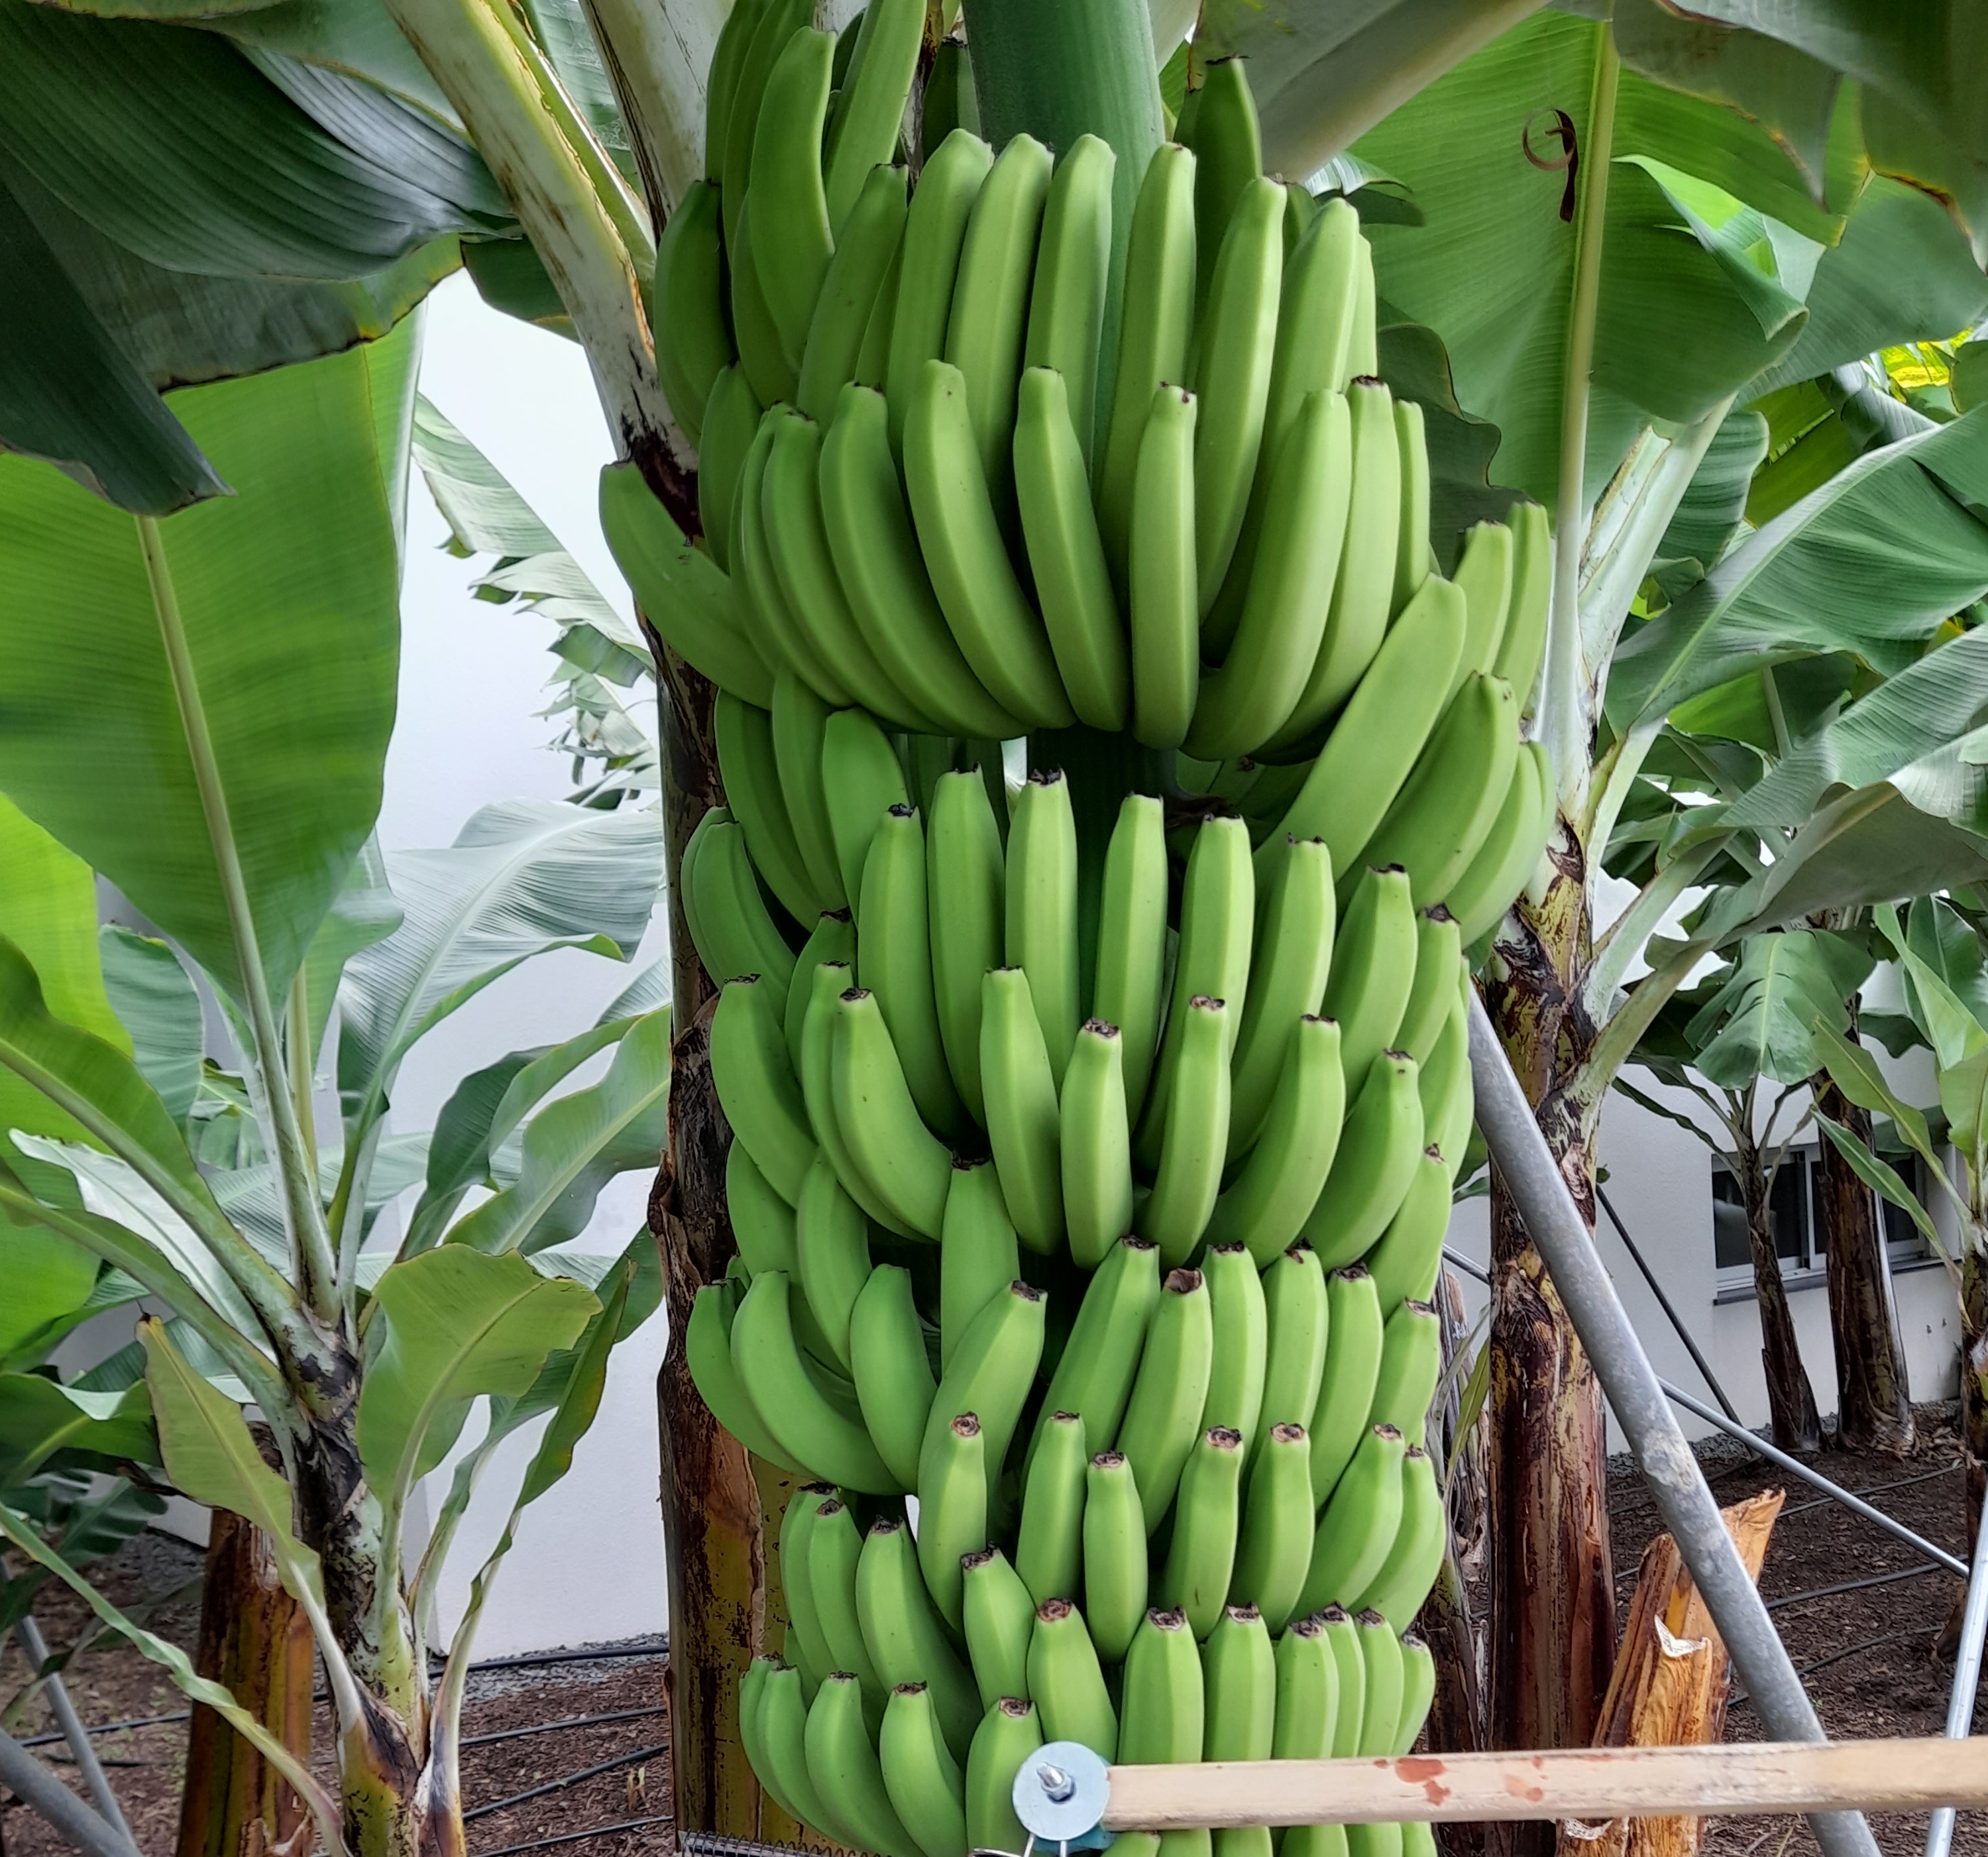
Label: Keep